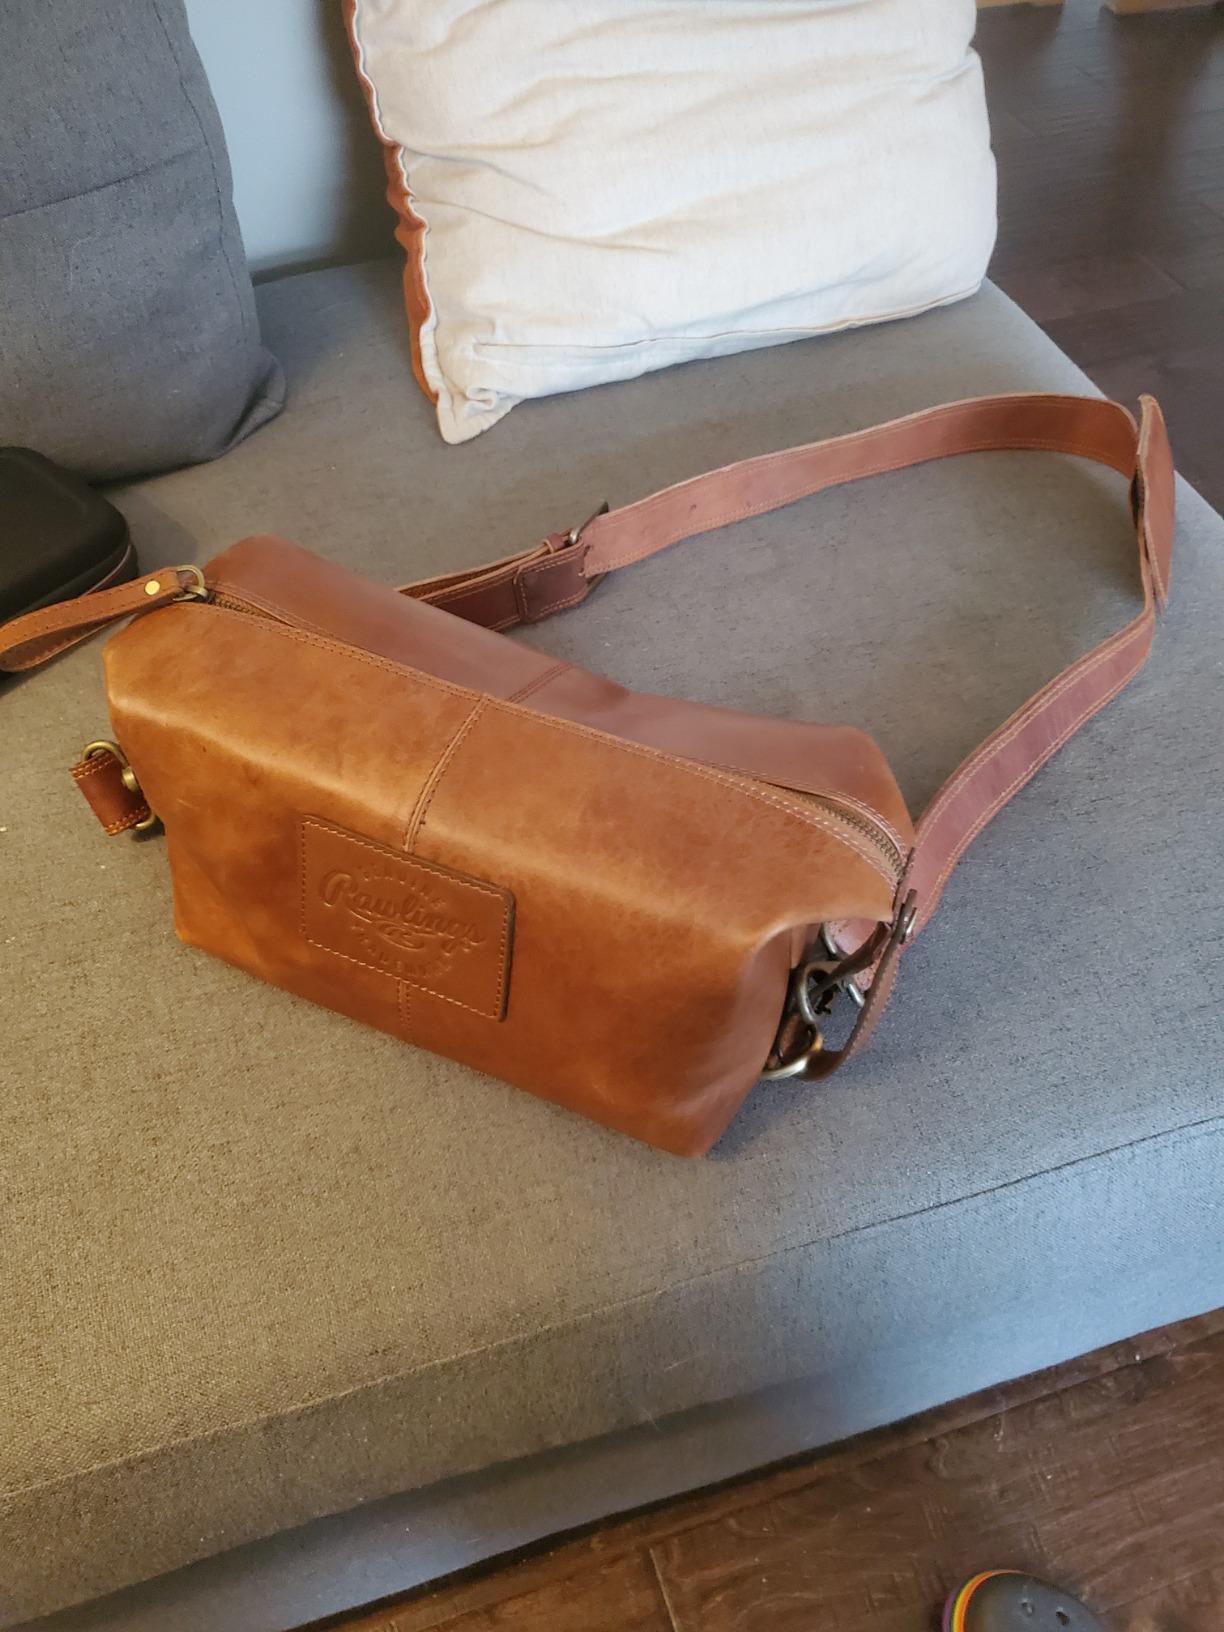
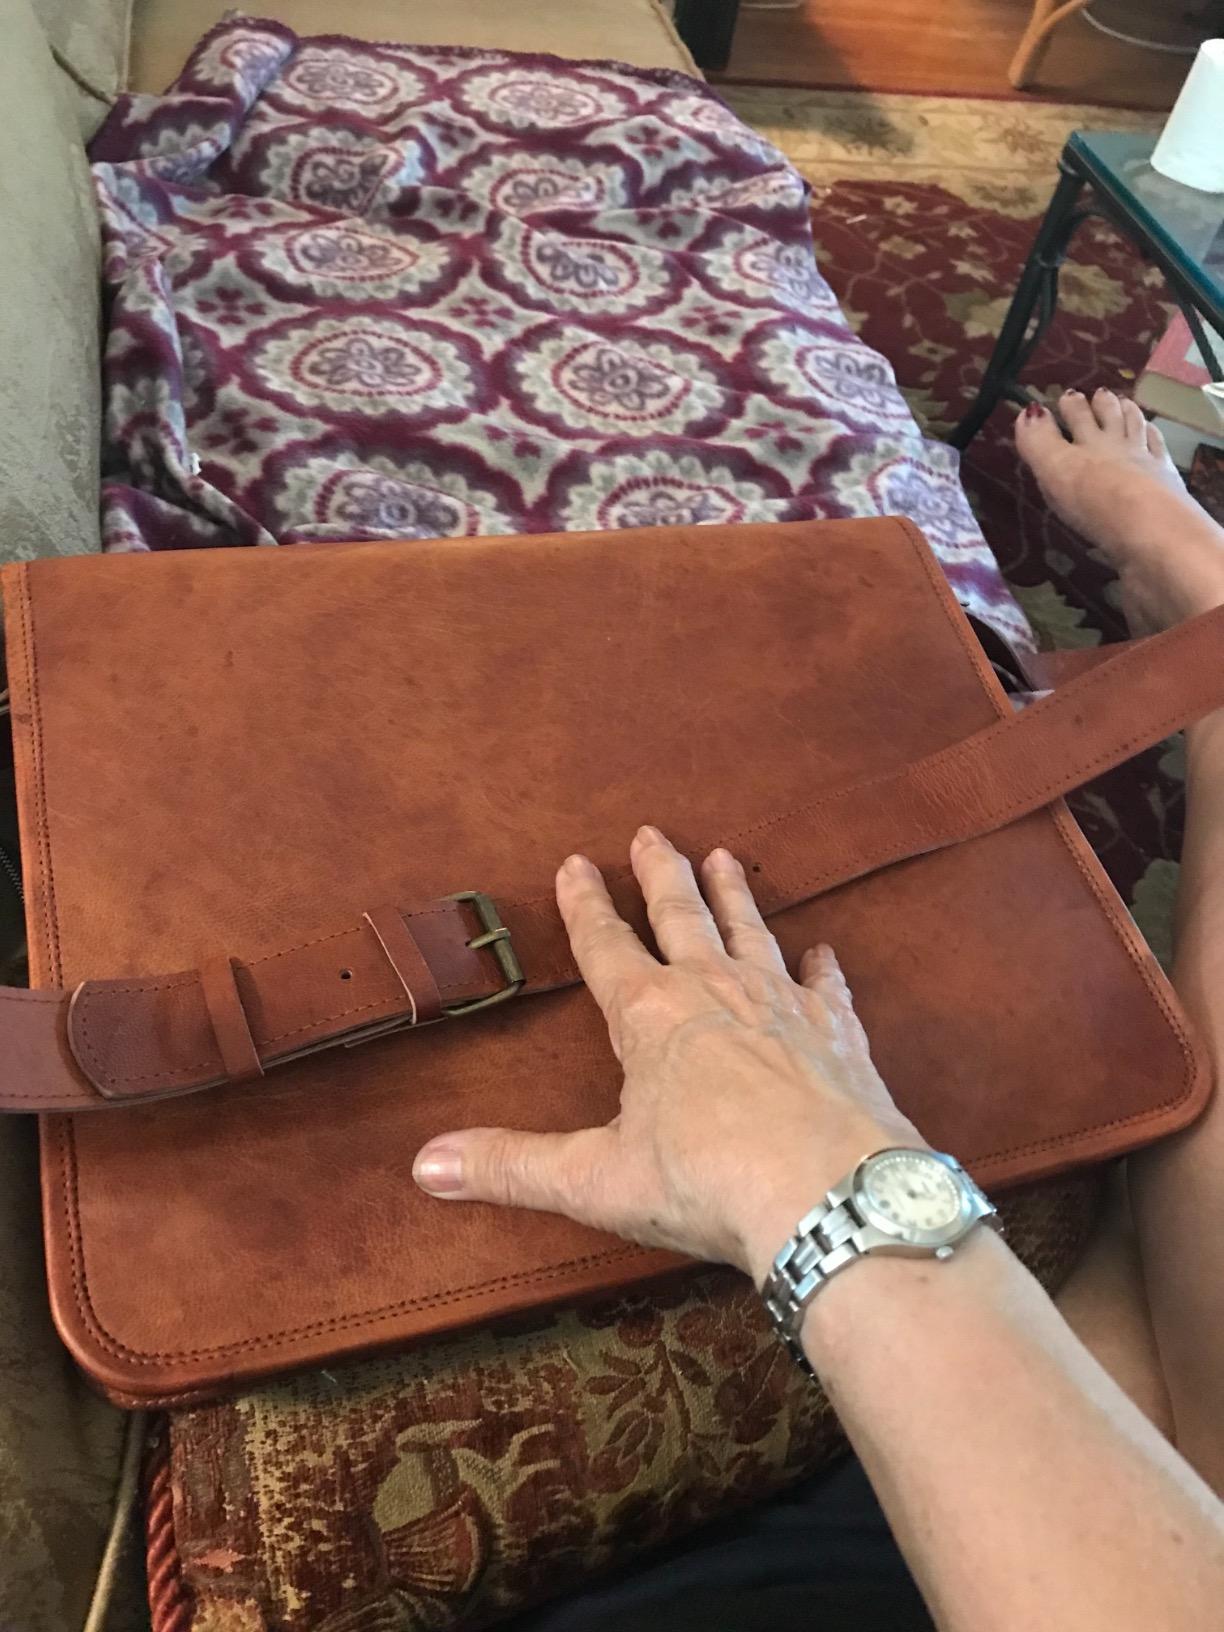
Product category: bag
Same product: no